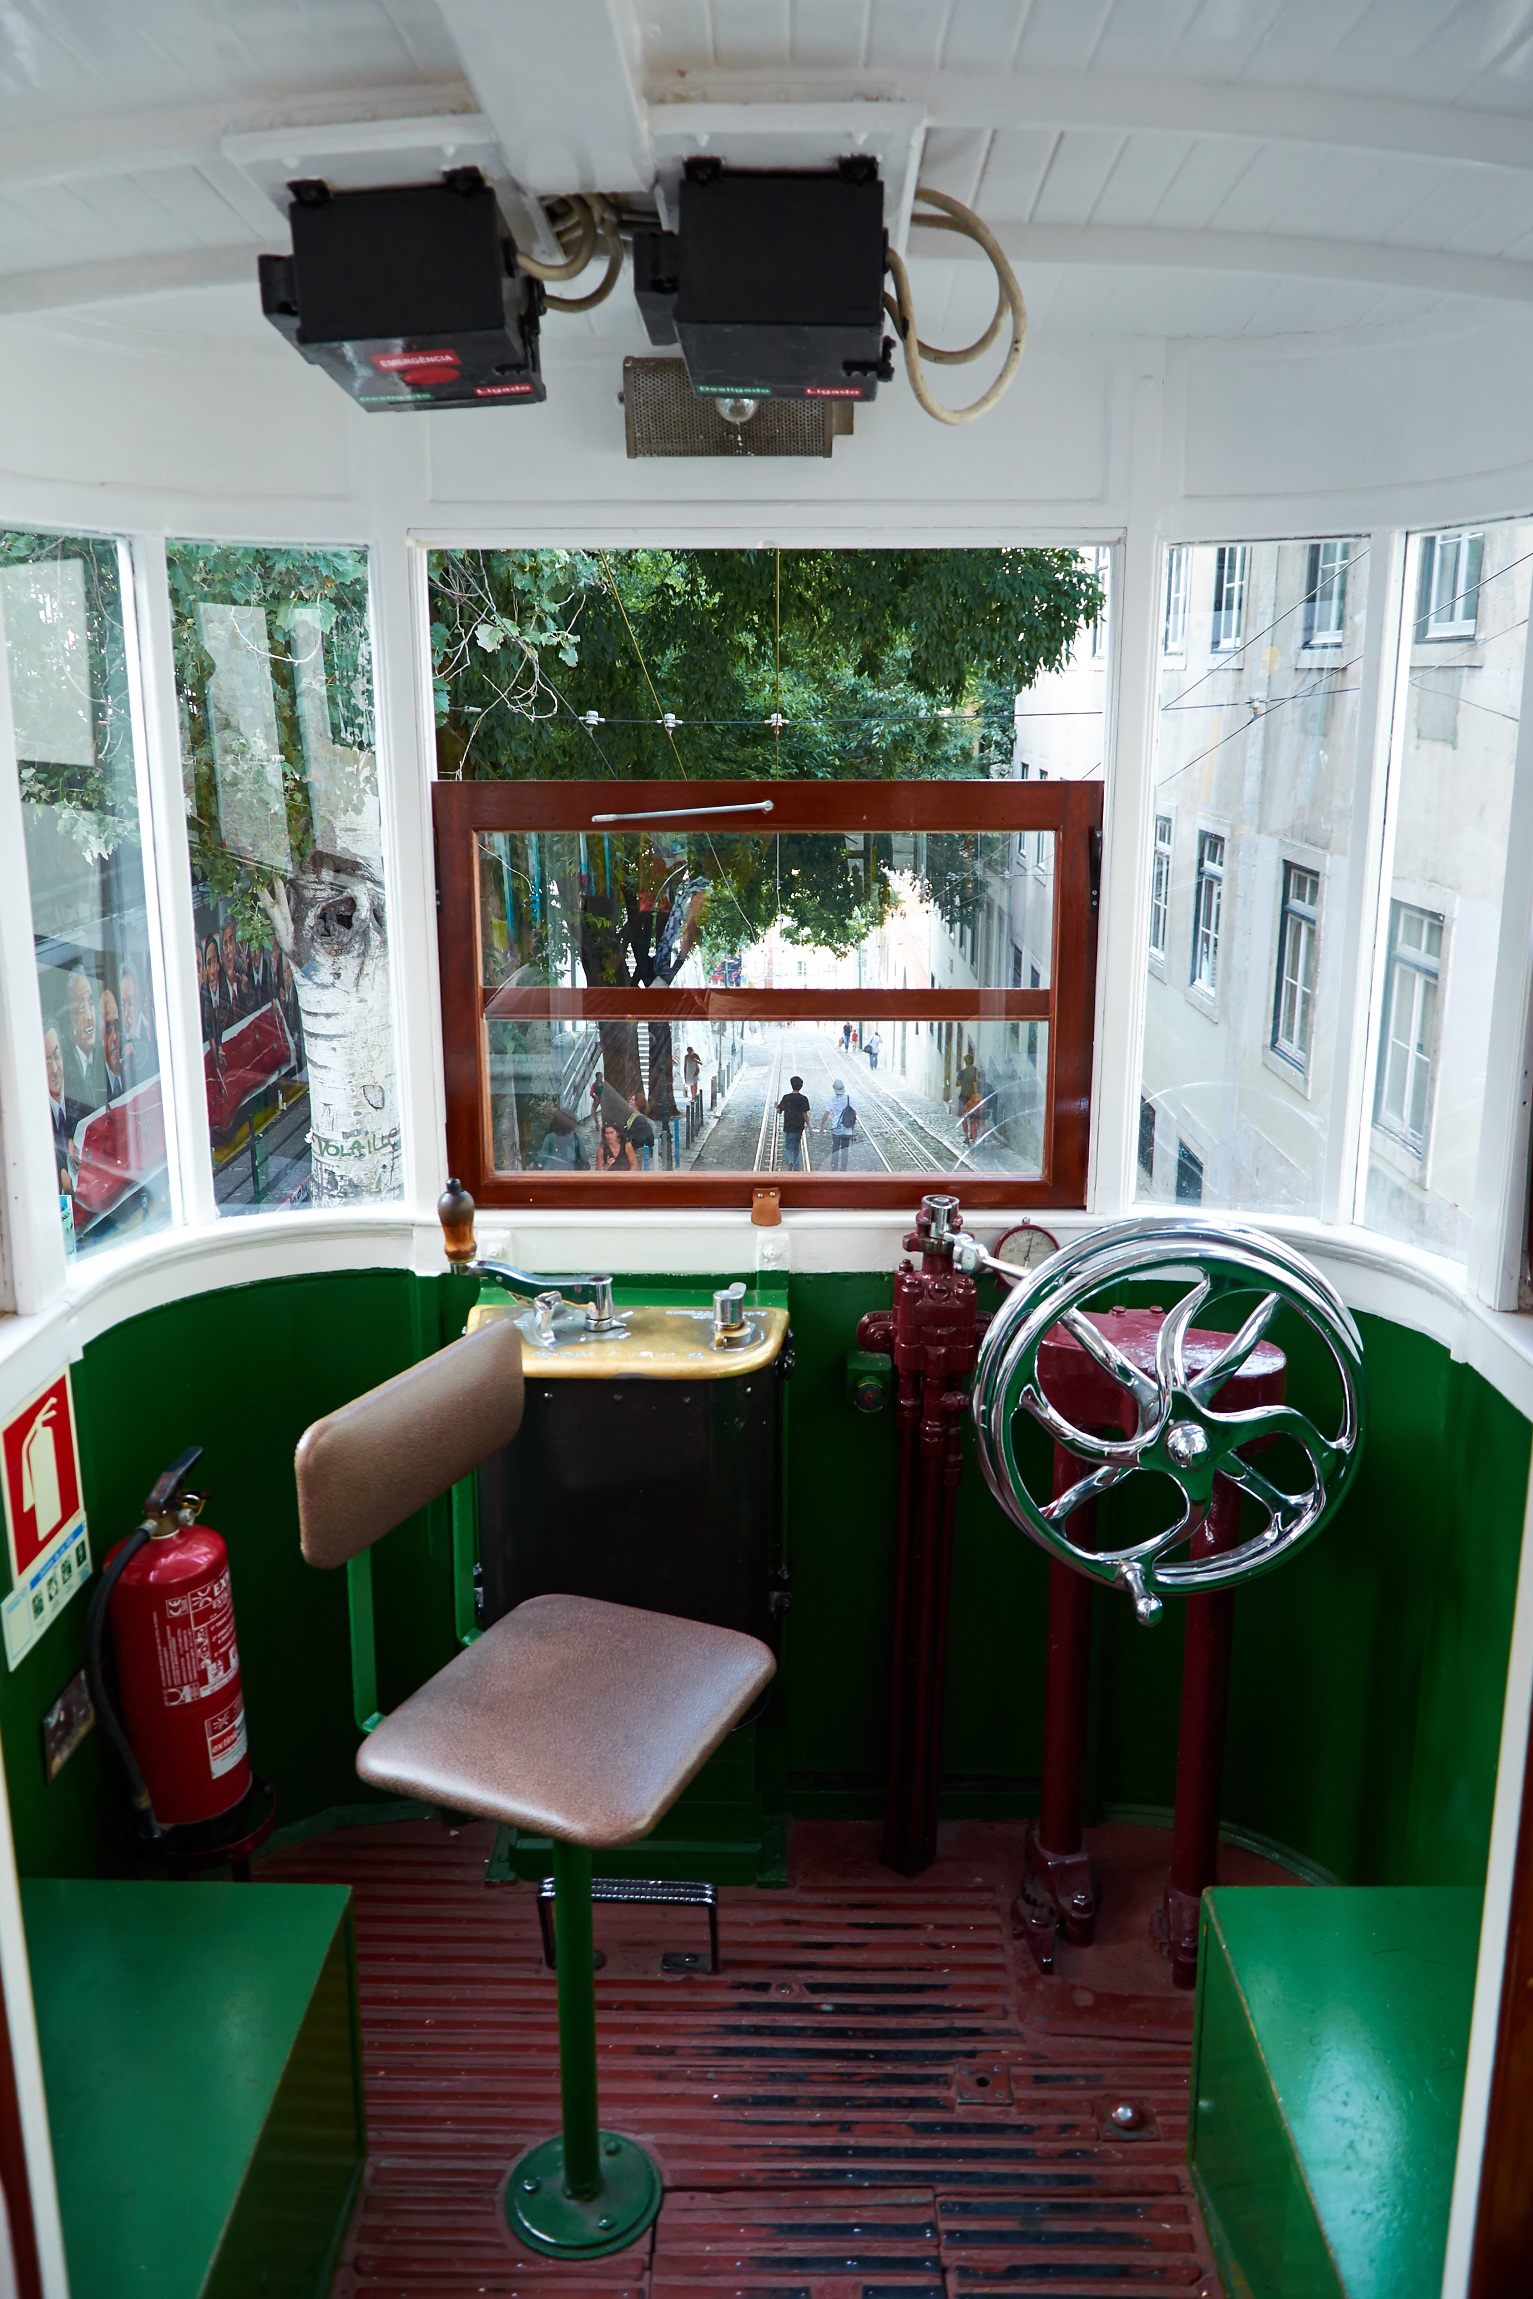
traffic, house, home, train, travel, tram, transport, vehicle, cottage, drive, holiday, property, living room, room, tourism, interior design, old town, capital, portugal, nostalgic, historically, seemed, porto, lisbon, means of transport